Describe the emotion expressed in this image:  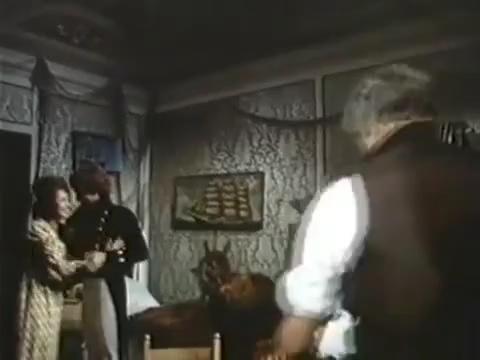
This person displays Fear, valence and arousal with high intensity.